Revelations: Persona

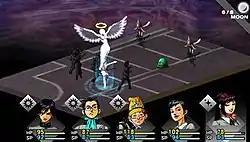
Screenshot of combat in "Shin Megami Tensei: Persona", showing one of the main characters summoning a Persona in battle

"Revelations: Persona" is a role-playing video game in which the player takes control of a group of high school students. A mixture of navigation styles are used: navigation around the students' hometown is done using an overhead view, navigation of standard environments such as outside areas and story locations use an angled third-person view, and dungeons along with most other buildings are navigated in first-person. The player saves their progress by visiting certain, predetermined locations. An icon in the top right-hand corner of the screen displays a lunar phase: this display shows the passage of in-game time, and its status determines the activity patterns and moods of enemy demons. Battles are both triggered by story events and through random encounters around the world map and dungeon environments. If the player attacks an enemy from behind, the party is given a set of attacks costing no magic points or health points.